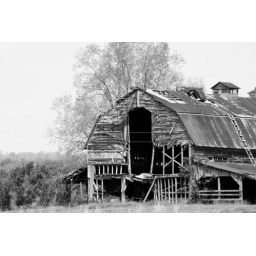
An old barn in Pine Mountain Valley, black and white.